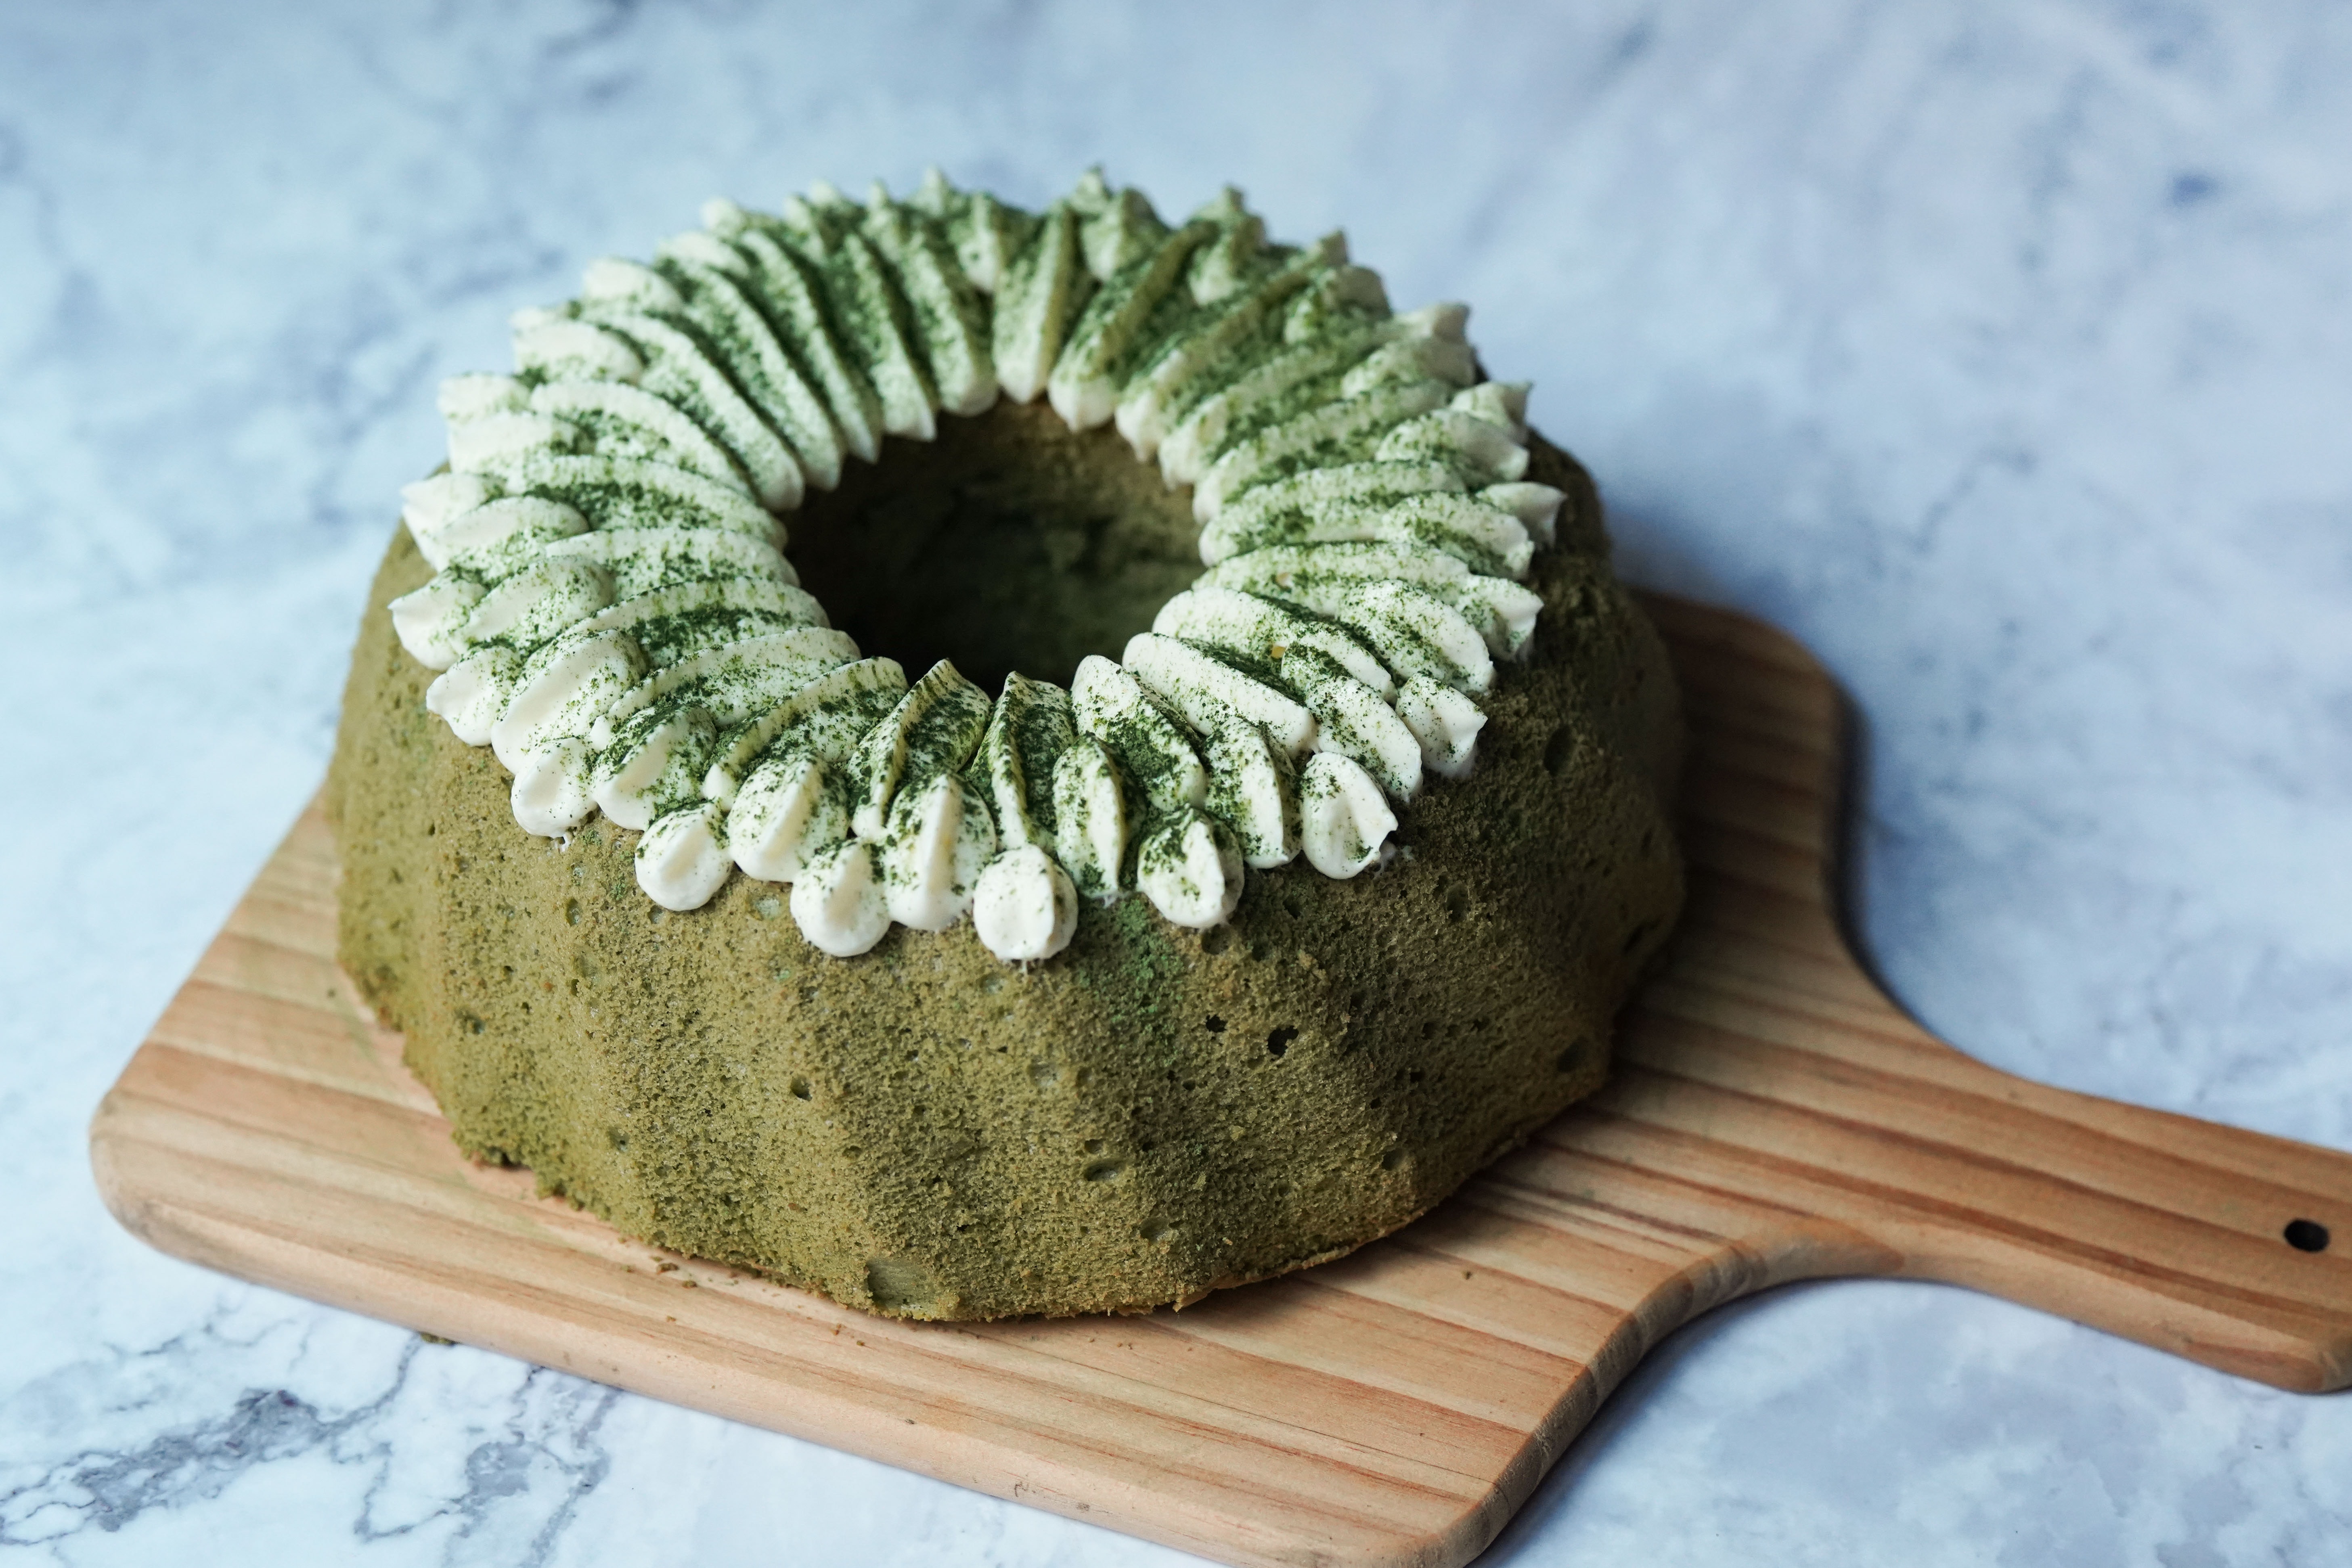
board, cake, close up, colors, delicious, dessert, food, icing, pastry, round out, sweet, wood, wooden